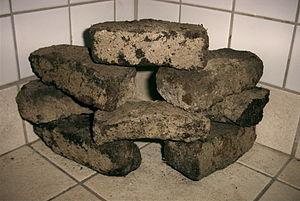
Le charbon est une roche sédimentaire combustible, riche en carbone, de couleur noire ou marron foncé, formée à partir de la dégradation partielle de la matière organique des végétaux. Il est exploité dans des mines appelées charbonnages en tant que combustible.